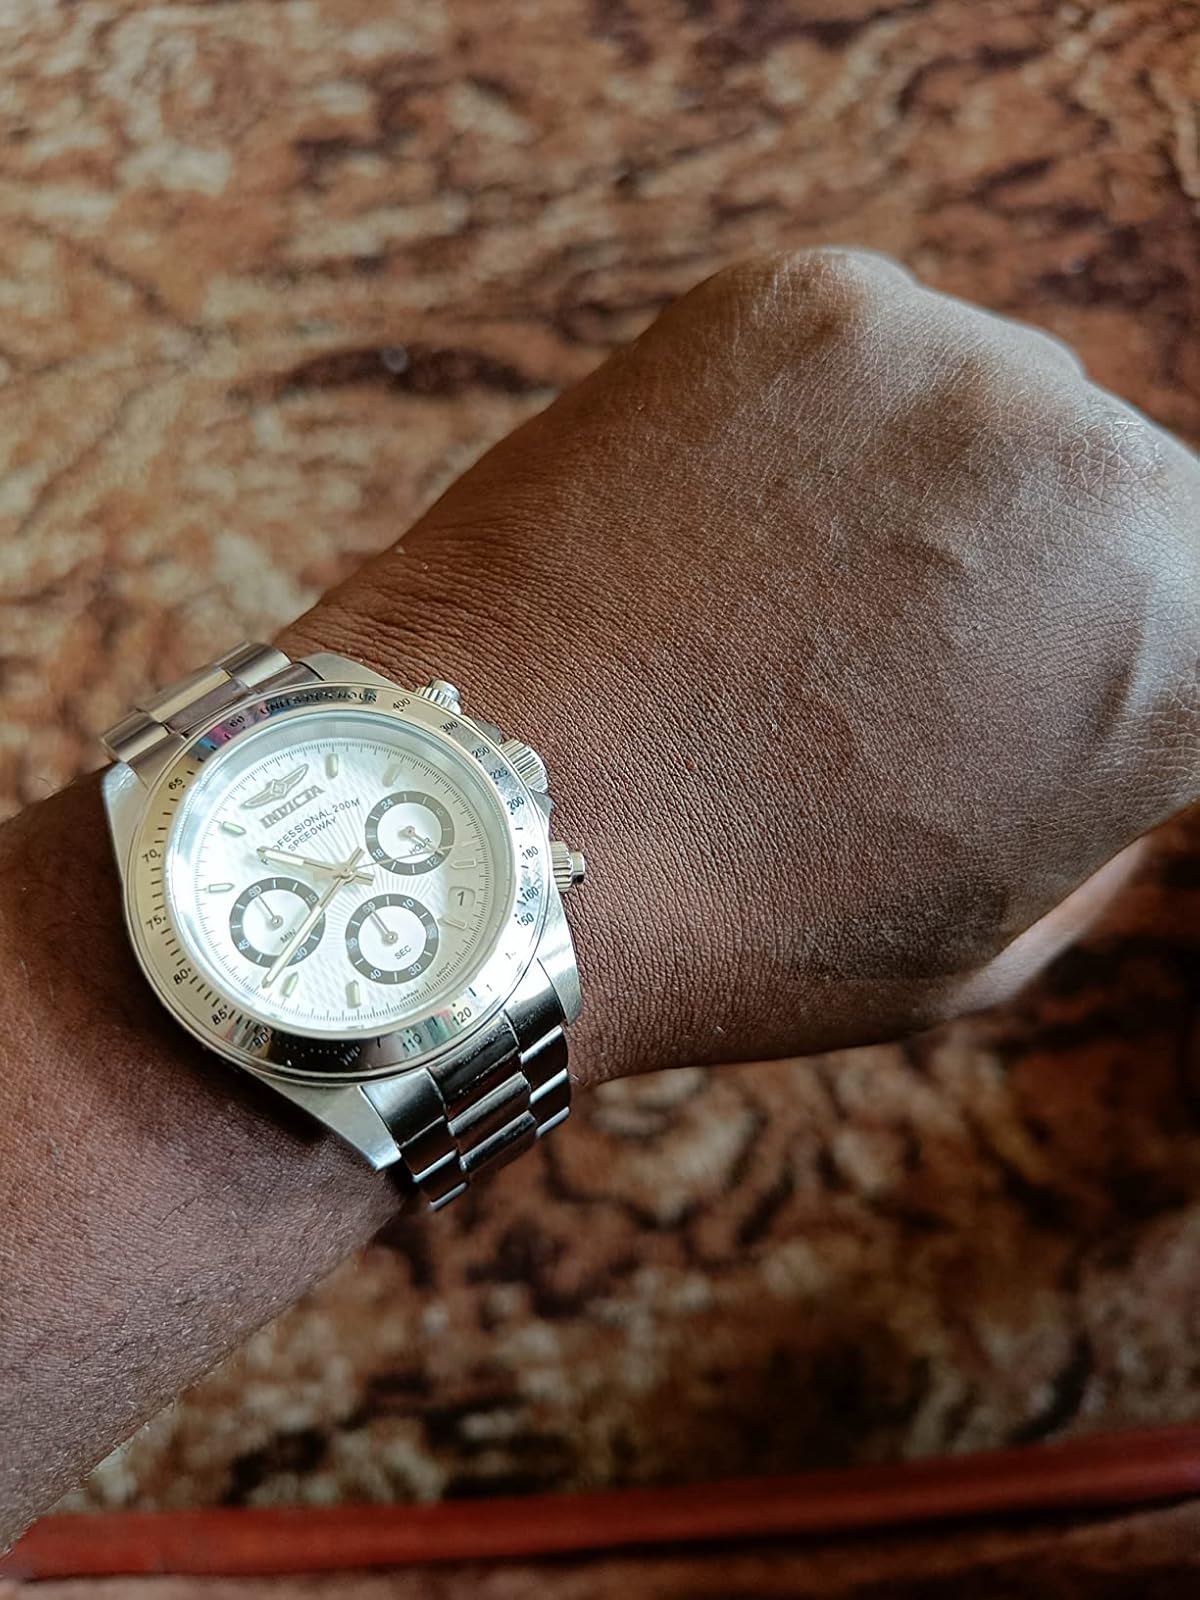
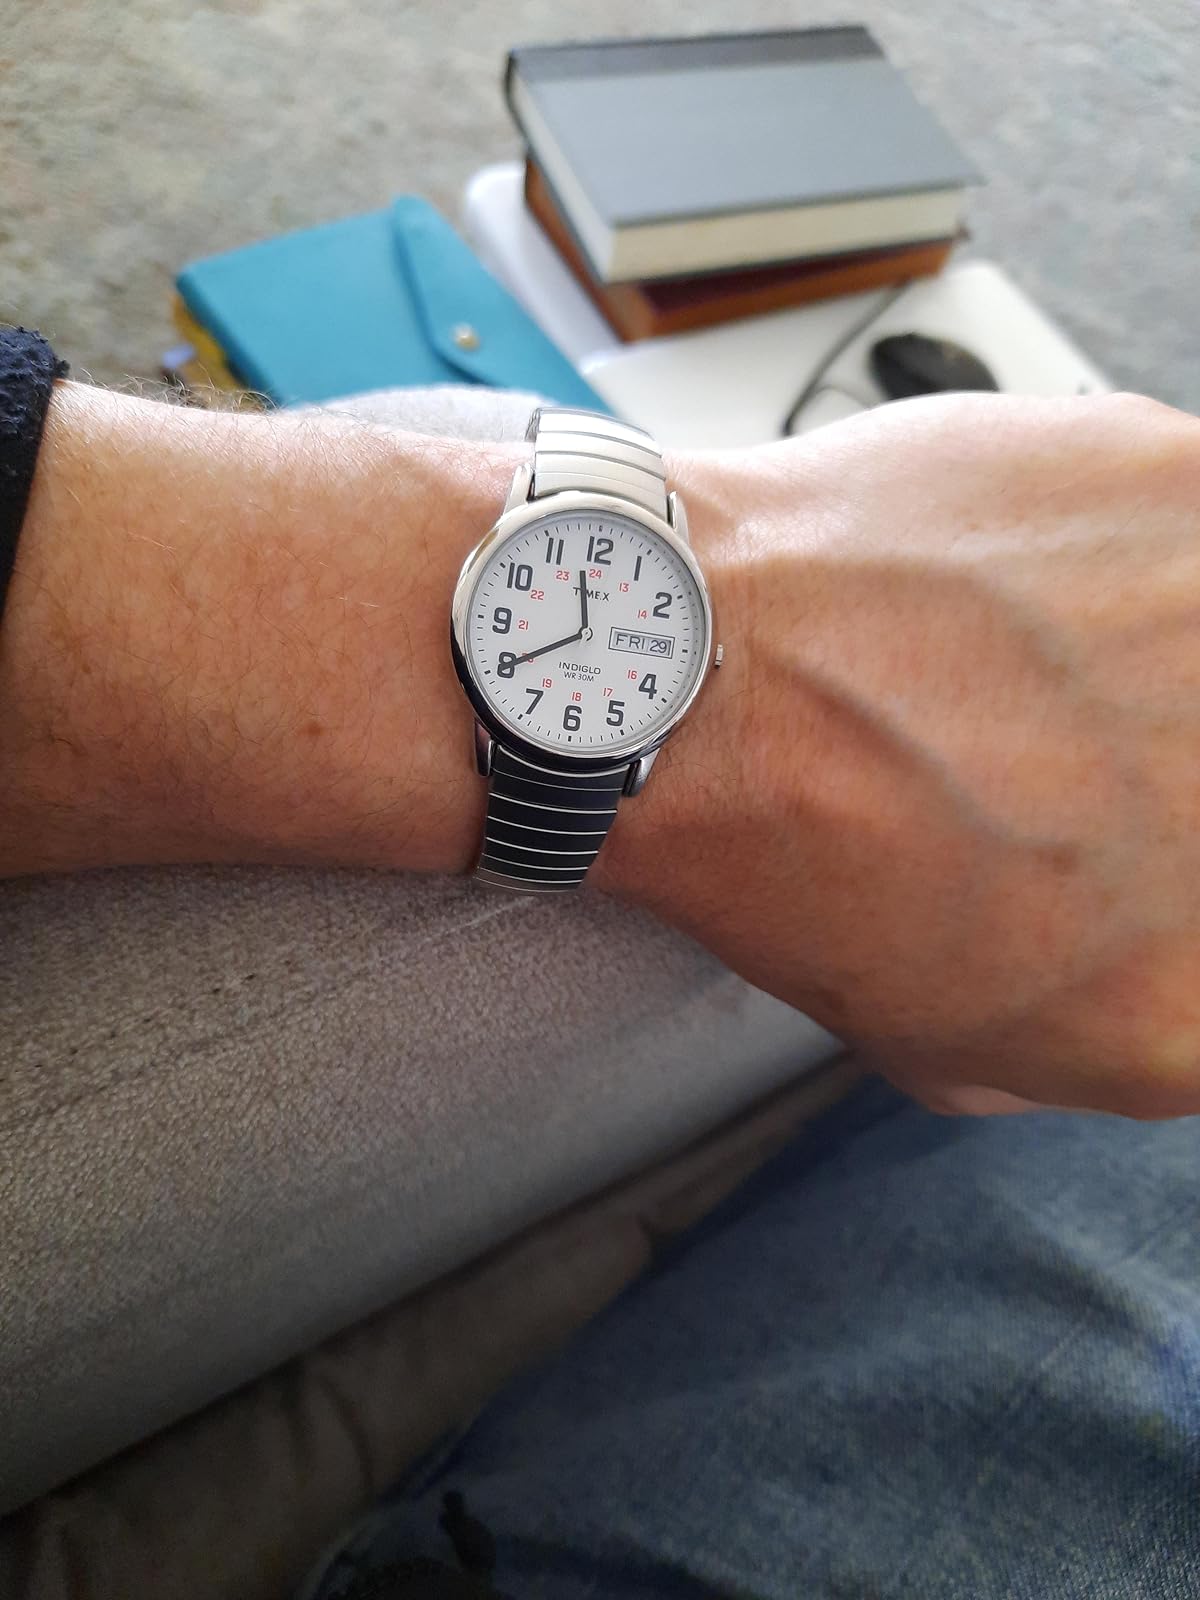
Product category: accessories_watch
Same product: no